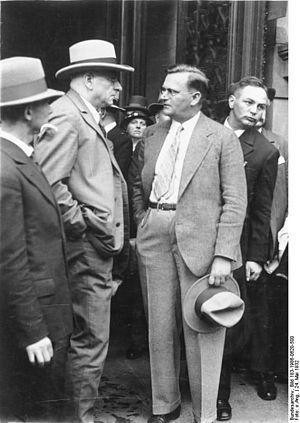
Adolf Berthold Ludwig Grimme est un homme politique allemand à la fin de la République de Weimar et au début de la République fédérale, le premier ministre de l'Éducation de Basse-Saxe et directeur général de la Nordwestdeutscher Rundfunk. Le prix Adolf-Grimme porte son nom.
Le coup de Prusse, en allemand Preußenschlag, aussi appelé Staatsstreich in Preußen du 20 juillet 1932, sous la république de Weimar, est la prise de contrôle de l'État libre de Prusse, le plus grand État allemand, par le gouvernement central qui dissout le gouvernement régional social-démocrate d'Otto Braun.